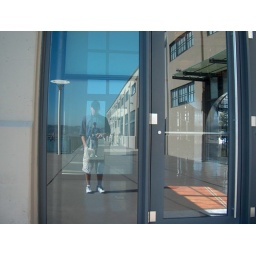
A self portrait of myself taken in a glass door at the Port of San Francisco Museum.